Alejandro Sabella

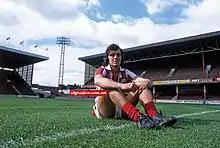
Sabella with Sheffield United in 1978.

Second Division side Sheffield United had tried to sign Diego Maradona from Argentinos Juniors. However, the club decided that Maradona was too expensive, and instead turned to Sabella, whom they signed for £160,000 on 19 July 1978. Known as Alex while in England, Sabella made his debut for the Blades in a 2–1 defeat against Leyton Orient on 19 August 1978.